Abdiaziz Hussein Hassan

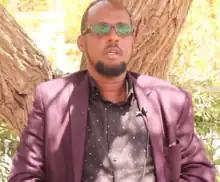

Abdiaziz Hussein Hassan also known as Taarwale is a Somali politician. He served as the Mayor of Las Anod, the capital and the largest city of Sool region of Somaliland, from 16 January 2017 to 20 June 2021, where he was succeeded by Abdirahim Ali Ismail.